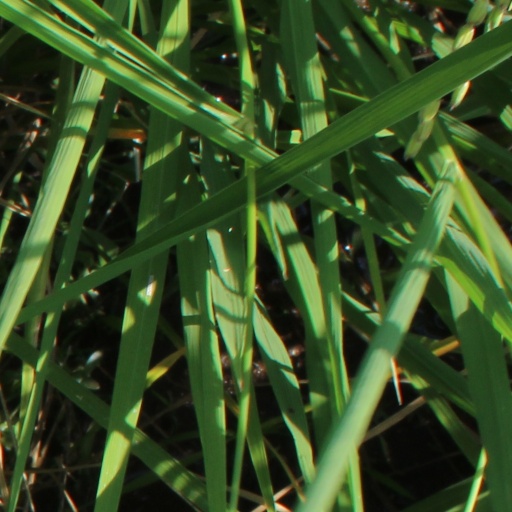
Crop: rice